Military railways in Iraq

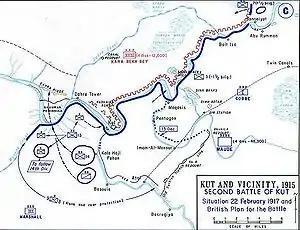
A map of the eastern end of the Sheikh Saad-Sinn line with the Twin Canals, Sinn, Imam-Al-Mansur and Atal Stations on the map.

The history of railways in Iraq started, aside from some horse-driven tramways, in 1914 with the Berlin-Baghdad Railway. Yet only following the British landing at Fao, railways first became an essential part of Iraqi transport and infrastructure.